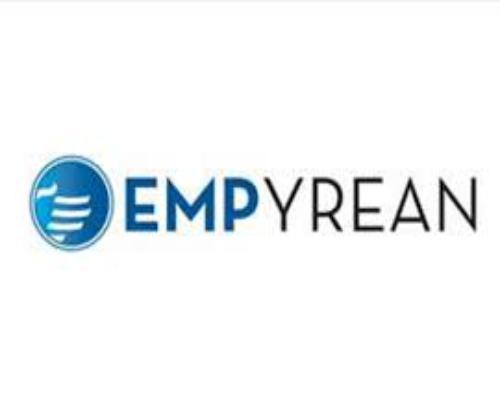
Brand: Empyrean
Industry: Electronic